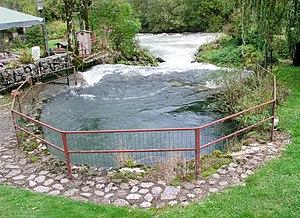
Source du Moulin de Prérouge, Arith, Savoie, France.
Une émergence désigne une apparition d'eau sortant du sol. L'origine de l'eau n'a pas d'importance, il peut s'agir d'une exsurgence ou d'une résurgence, à laquelle correspond une perte de cours d'eau.